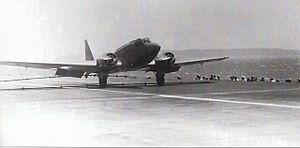
Appontage d'un Potez 56E
Le Potez 56 était un avion de transport construit par Potez, qui fit son premier vol le 18 juin 1934.